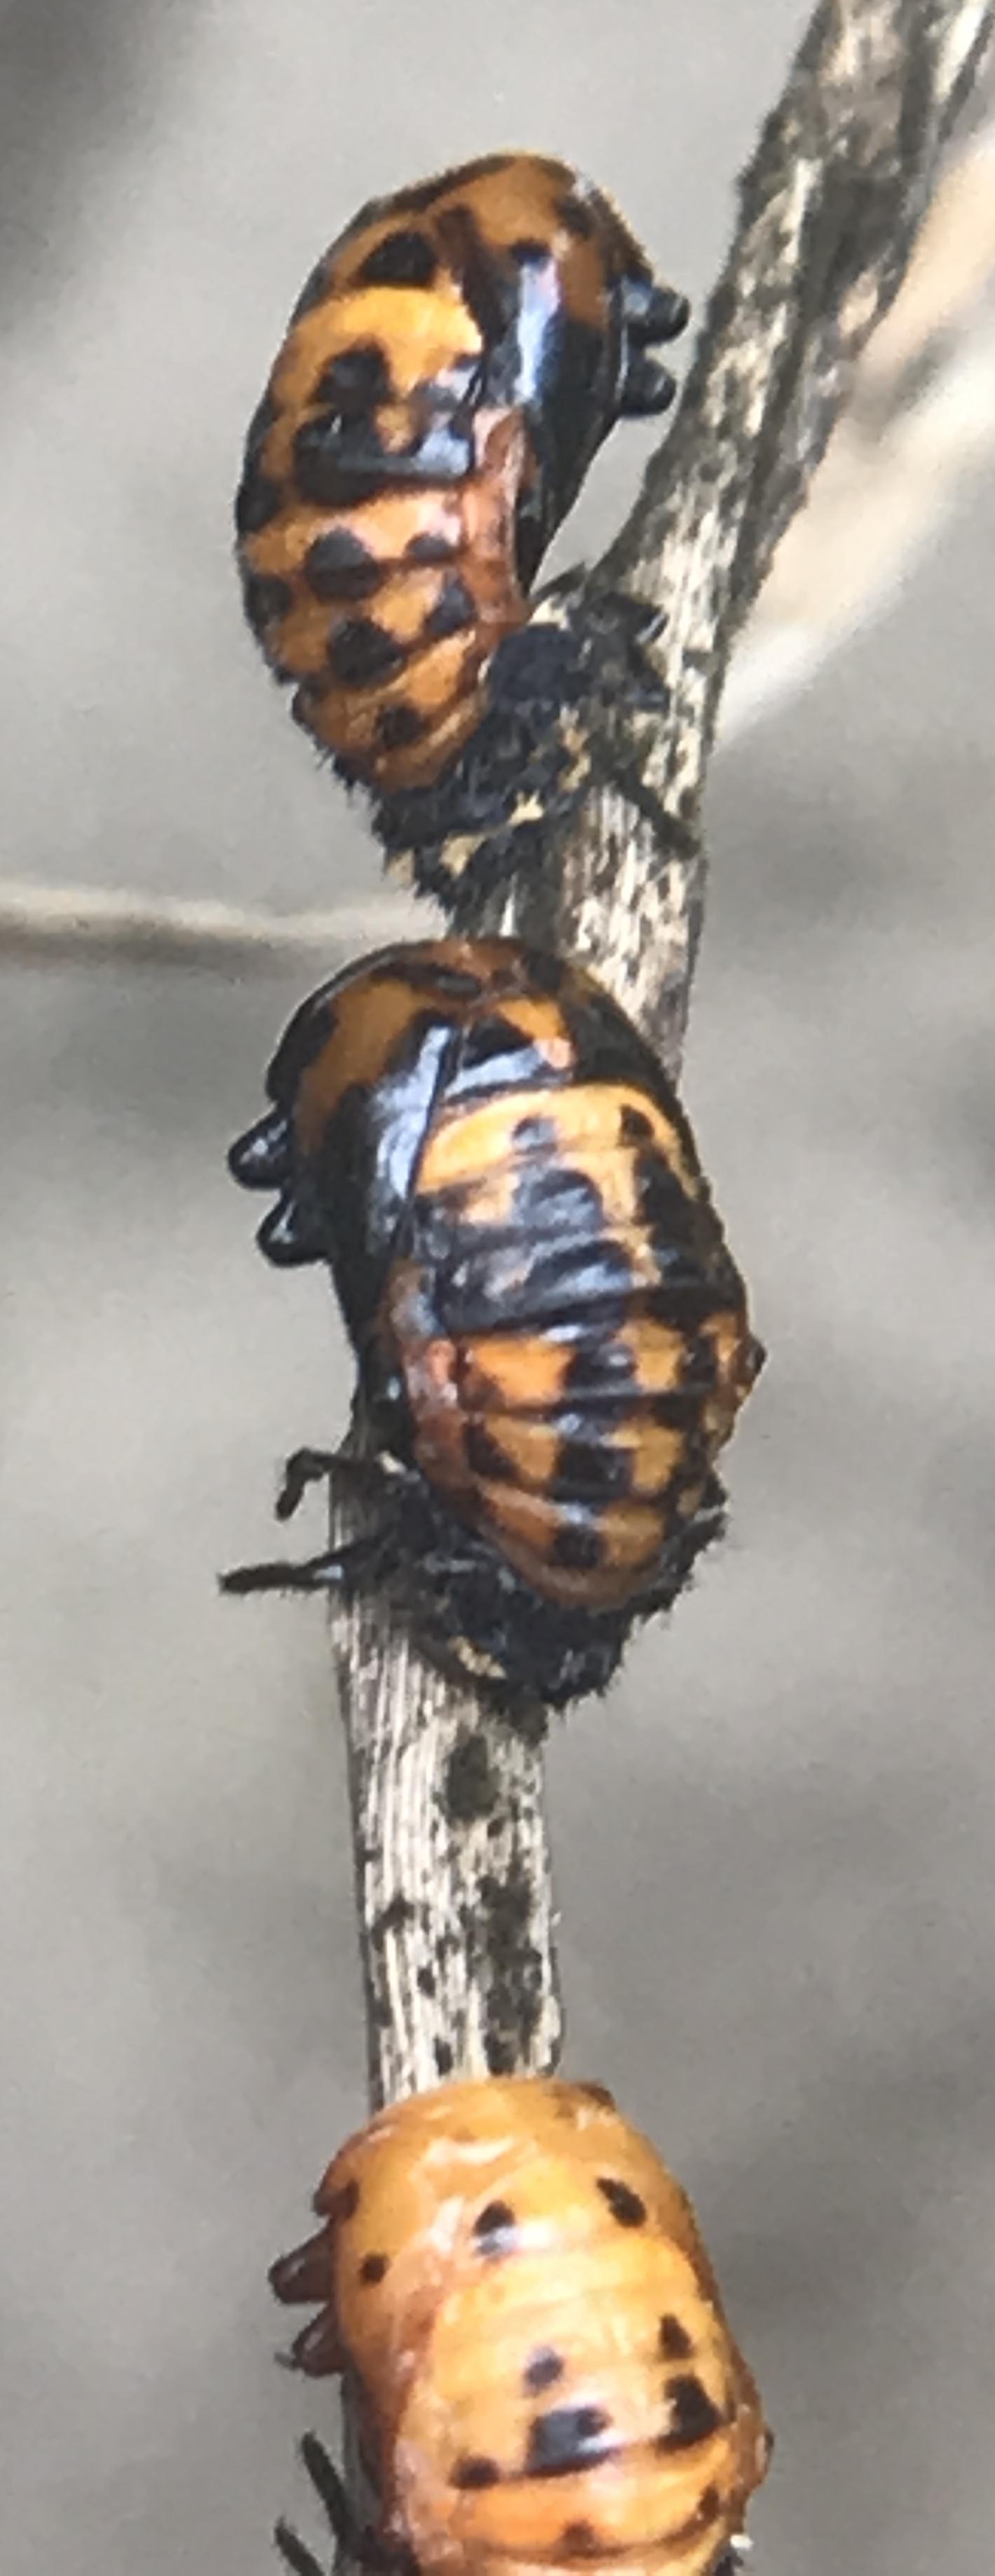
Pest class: predators